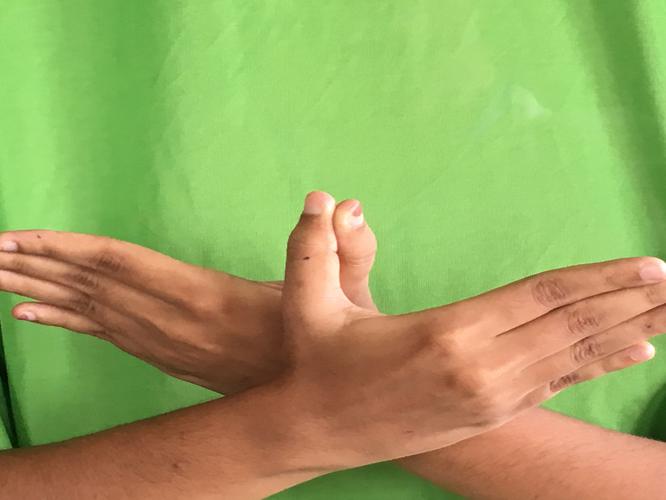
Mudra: Garuda
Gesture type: double_hand